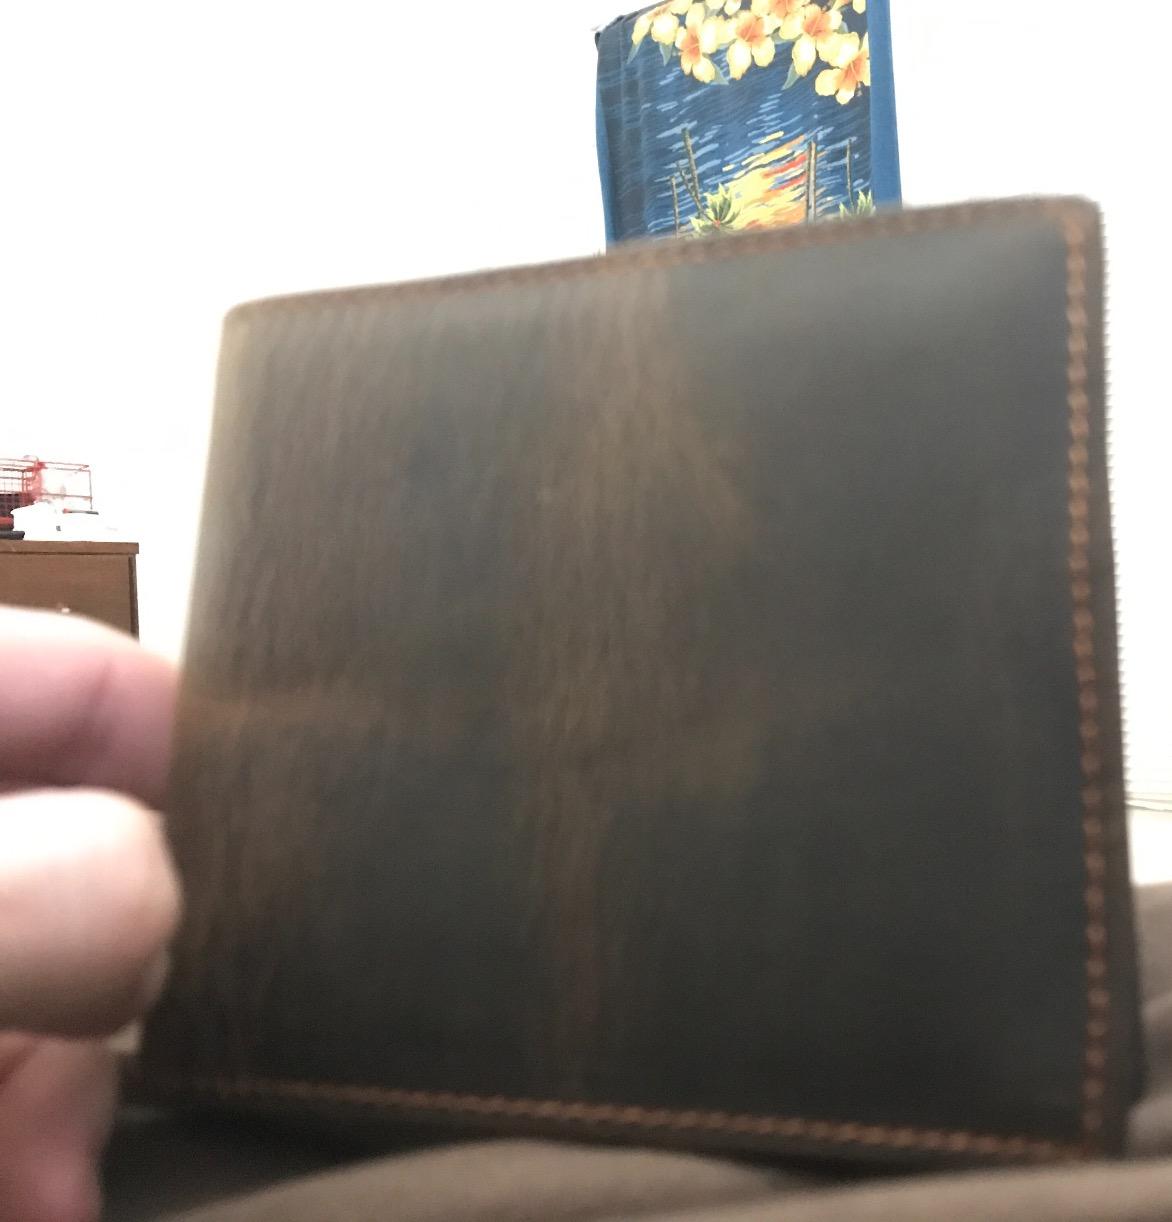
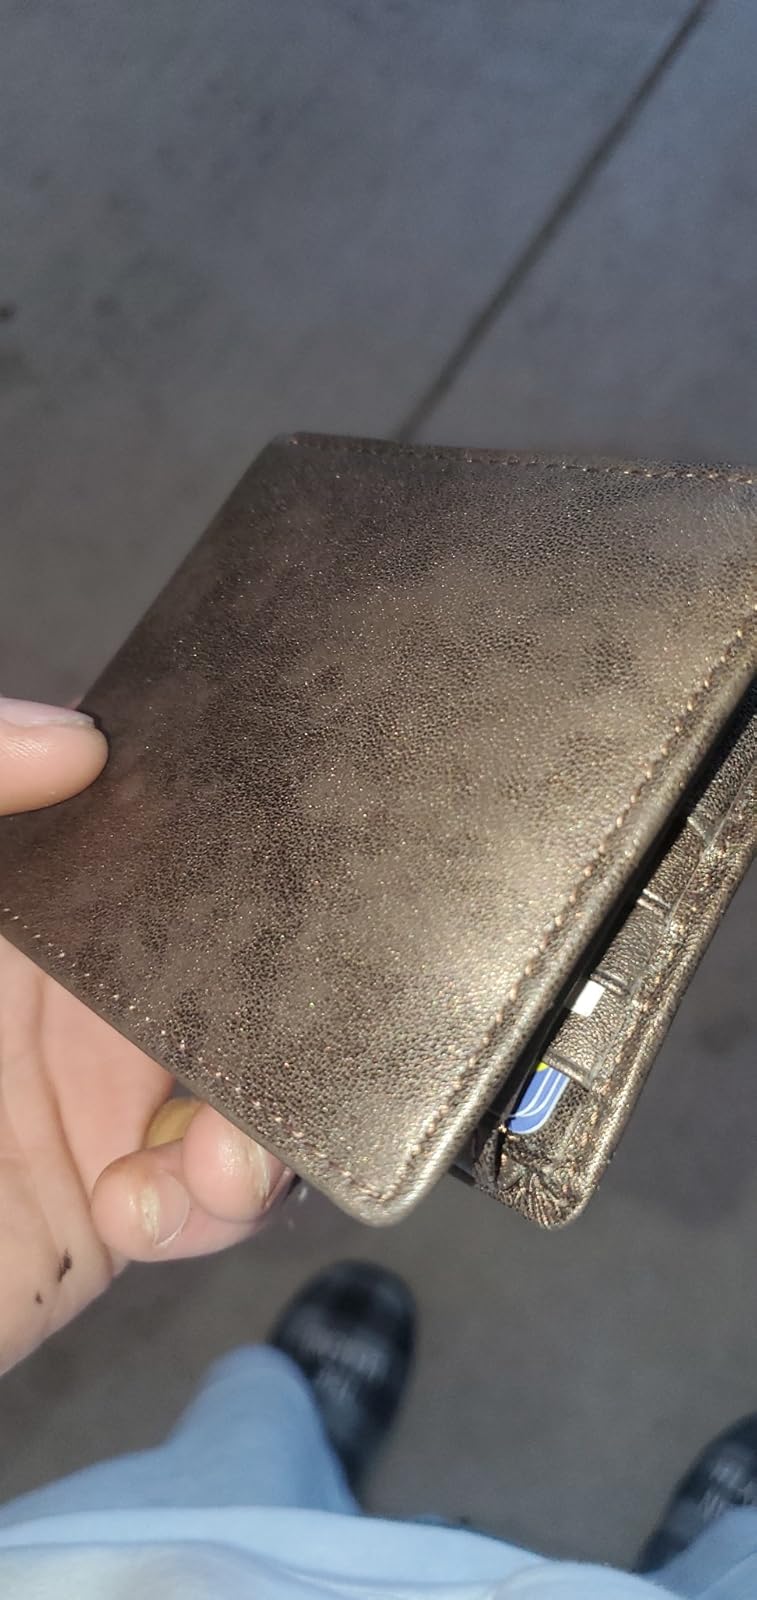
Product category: accessories_wallet
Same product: no